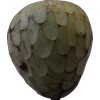
Label: cherimoya